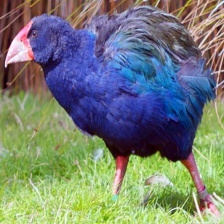
Species: TAKAHE
Scientific name: PORPHYRIO HOCHSTETTERI
ImageNet parent category: european_gallinule